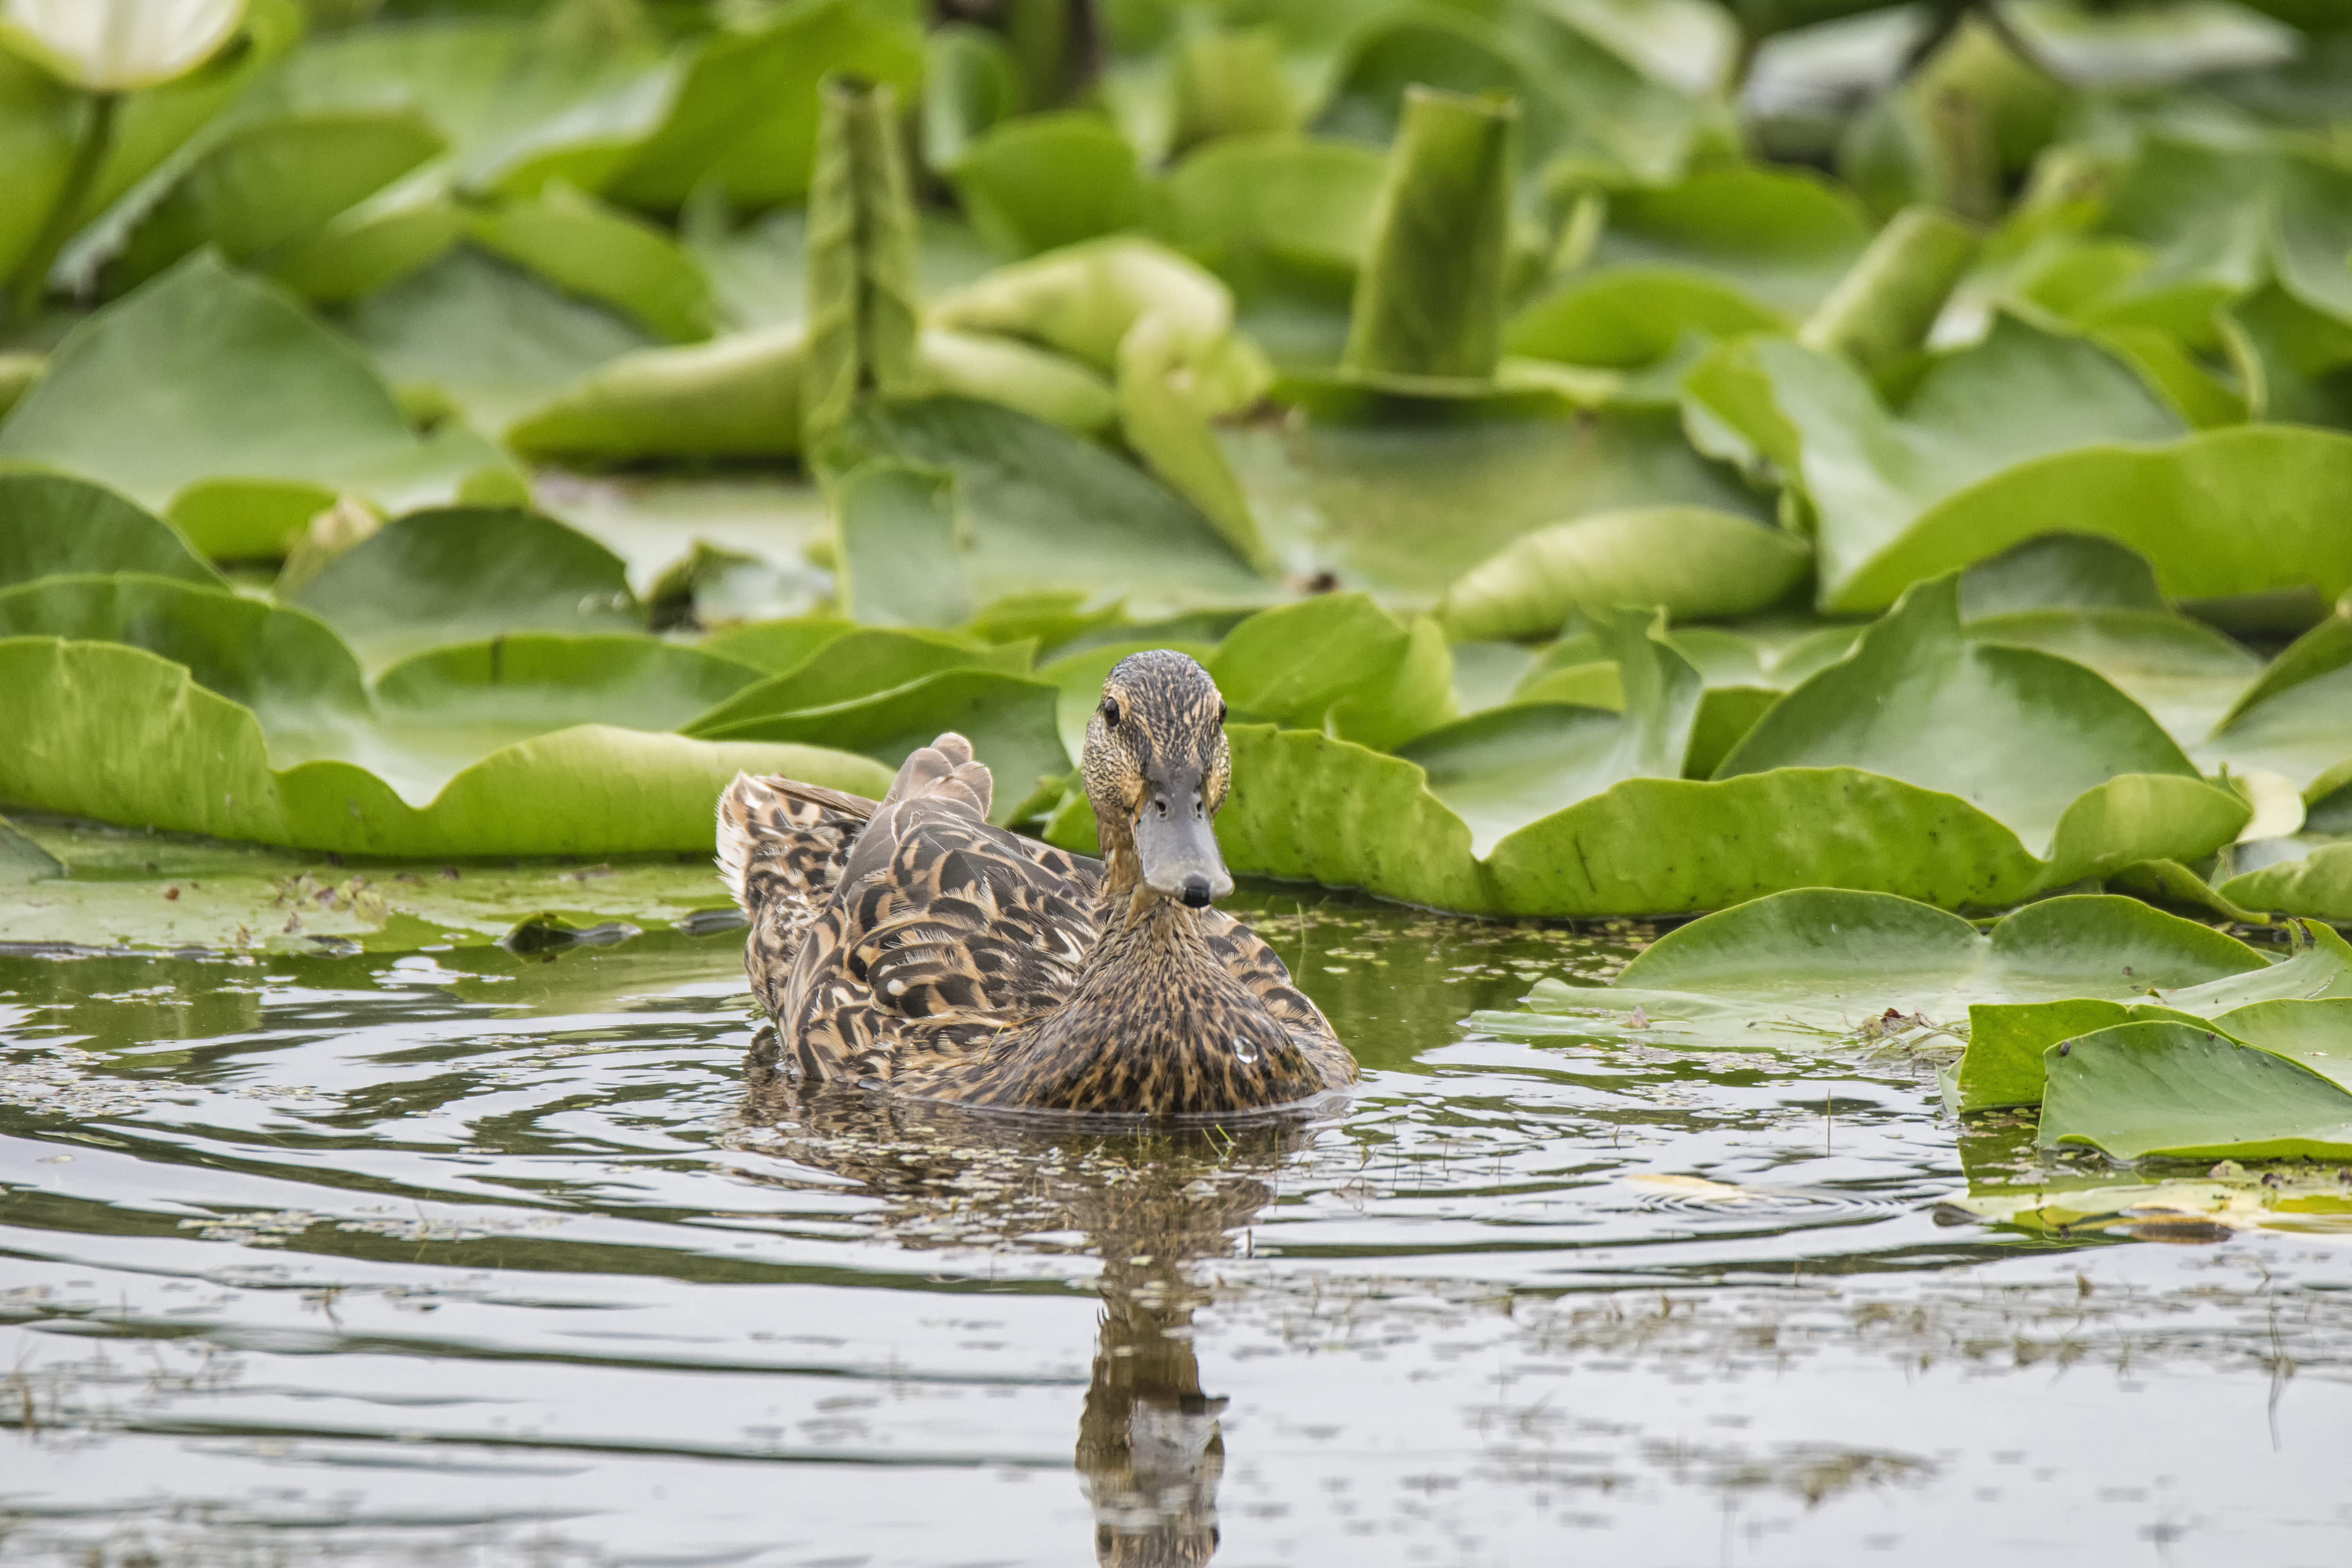
water, nature, bird, leaf, wildlife, green, fauna, duck, canada, vertebrate, quebec, colvert, waterfowl, water bird, mallard, canard, sherbrooke, oiseau, ducks geese and swans